Sartor Resartus

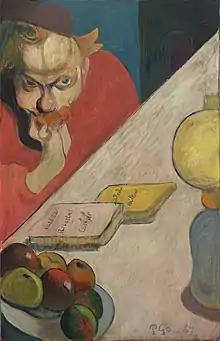
"Portrait of Meijer de Haan" by Paul Gauguin, 1889, with Haan's copy of "Sartor Resartus" in the foreground

At the writing of Book Two, the Editor has somewhat organised the fragments into a coherent narrative. As a boy, Teufelsdröckh was left in a basket on the doorstep of a childless couple in the German country town of Entepfuhl ("Duck-pond"); his father a retired sergeant of Frederick the Great and his mother a very pious woman, who, to Teufelsdröckh's gratitude, raises him in utmost spiritual discipline. In very flowery language, Teufelsdröckh recalls at length the values instilled in his idyllic childhood, the Editor noting how most of his descriptions originate in intense spiritual pride. Teufelsdröckh eventually is recognized as being clever, and sent to Hinterschlag ("Slap-behind") Gymnasium. While there, Teufelsdröckh is intellectually stimulated, and befriended by a few of his teachers, but frequently bullied by other students. His reflections on this time of his life are ambivalent: glad for his education, but critical of that education's disregard for actual human activity and character, as regarding both his own treatment and his education's application to politics. While at university, Teufelsdröckh encounters the same problems, but eventually gains a small teaching post and some favour and recognition from the German nobility. While interacting with these social circles, Teufelsdröckh meets a woman he calls Blumine ("Goddess of Flowers"; the Editor assumes this to be a pseudonym), and abandons his teaching post to pursue her. She spurns his advances for a British aristocrat named Towgood. Teufelsdröckh is thrust into a spiritual crisis, and leaves the city to wander the European countryside, but even there encounters Blumine and Towgood on their honeymoon. He sinks into a deep depression, culminating in the celebrated "Everlasting No", disdaining all human activity. Still trying to piece together the fragments, the Editor surmises that Teufelsdröckh either fights in a war during this period, or at least intensely uses its imagery, which leads him to a "Centre of Indifference", and on reflection of all the ancient villages and forces of history around him, ultimately comes upon the affirmation of all life in the "Everlasting Yea". The Editor, in relief, promises to return to Teufelsdröckh's book, hoping with the insights of his assembled biography to glean some new insight into the philosophy.